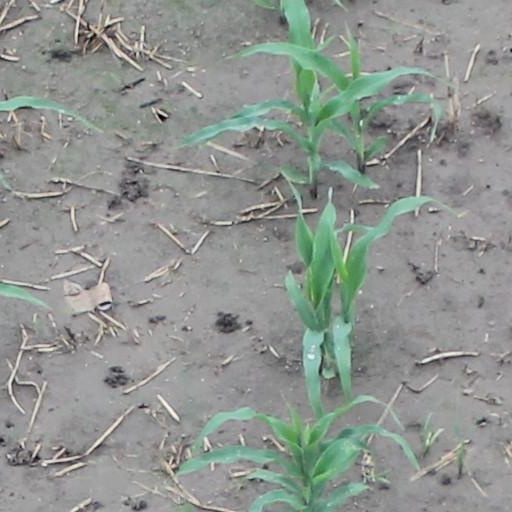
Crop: maize; corn